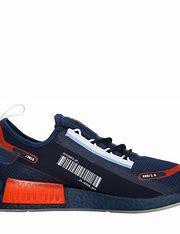
Brand: Adidas
Model: NMD_R1 Spectoo